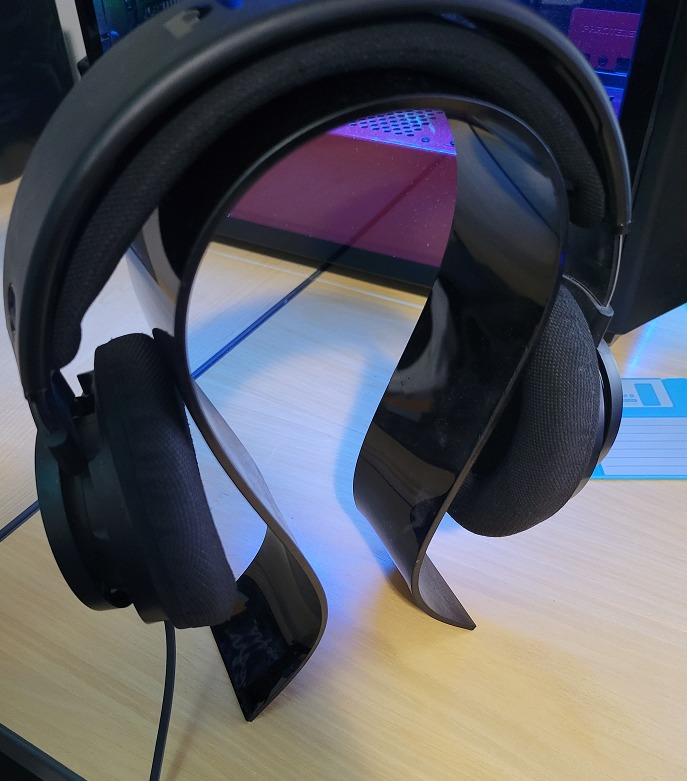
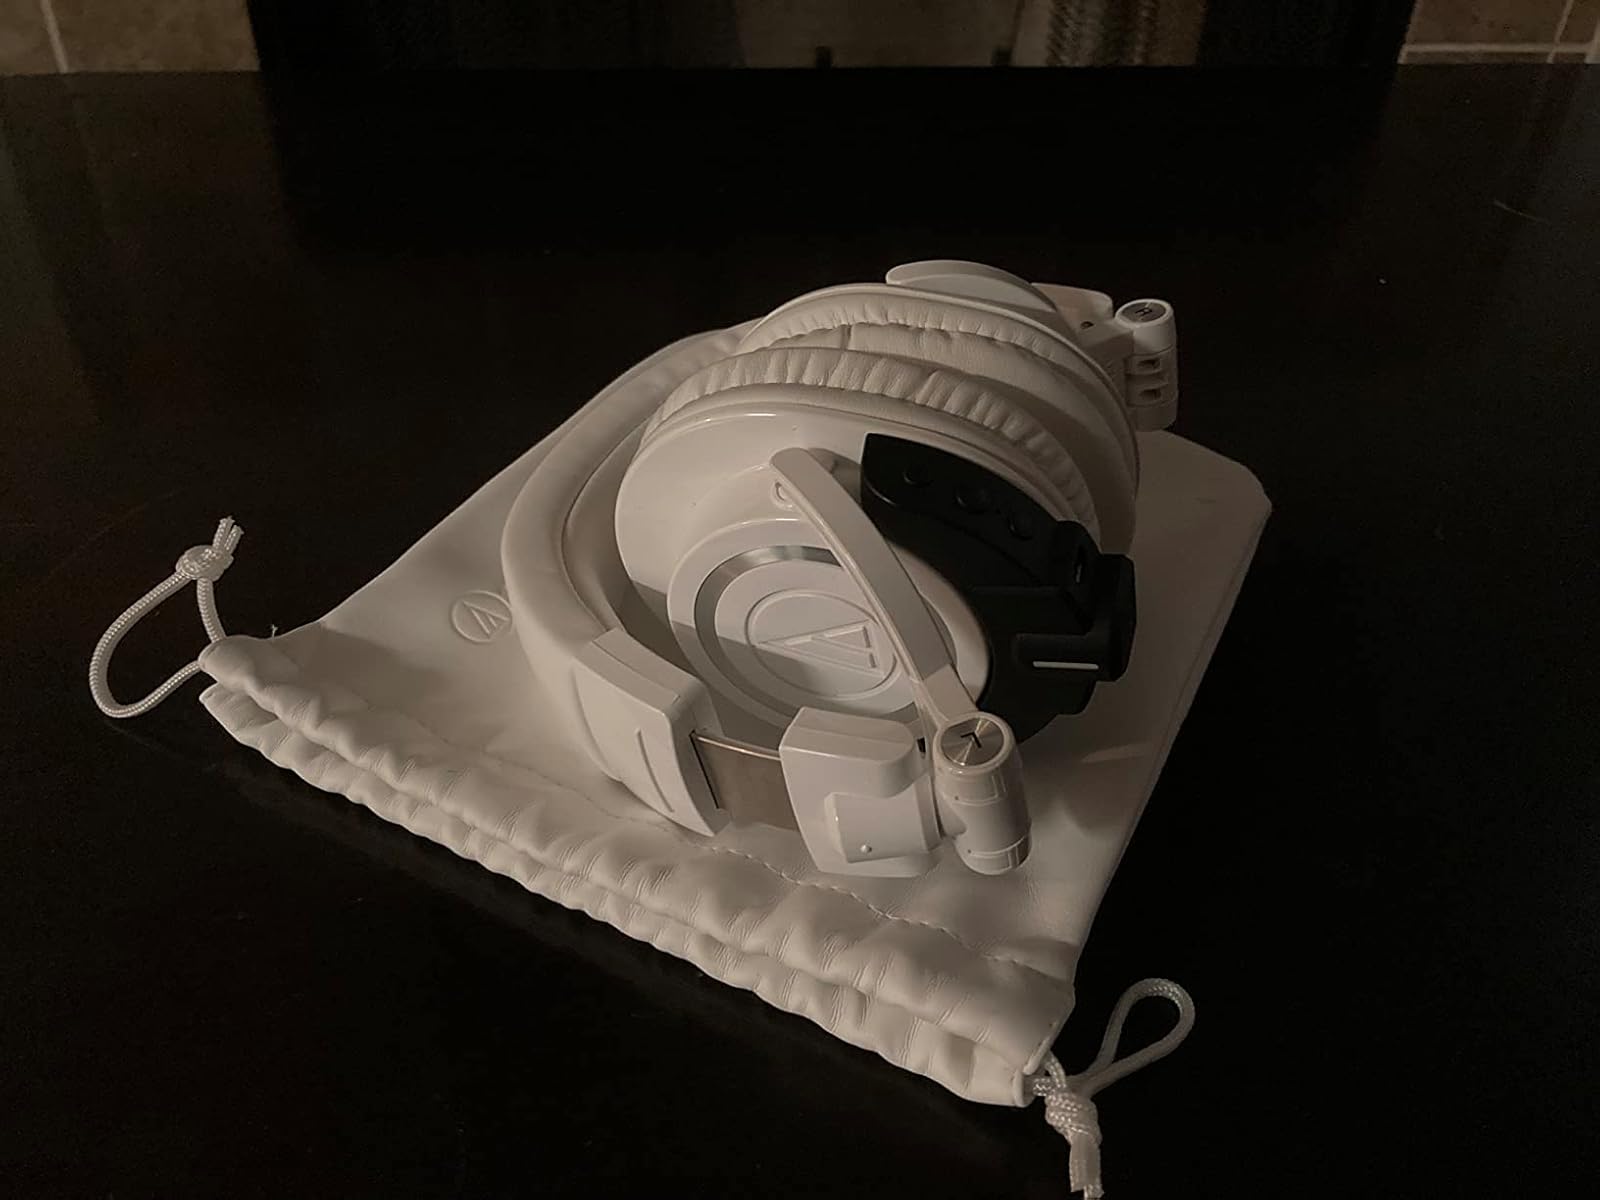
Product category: headphones
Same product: no